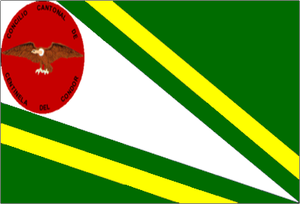
Cet article présente une liste des principales villes d'Équateur jusqu'en 2012.
Centinela del Cóndor est un canton d'Équateur situé dans la province de Zamora-Chinchipe.